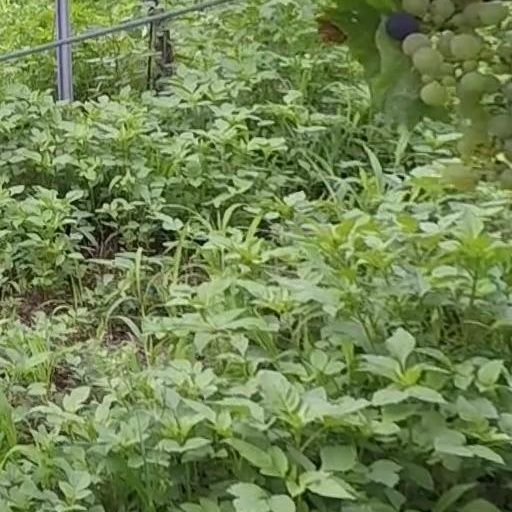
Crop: grape